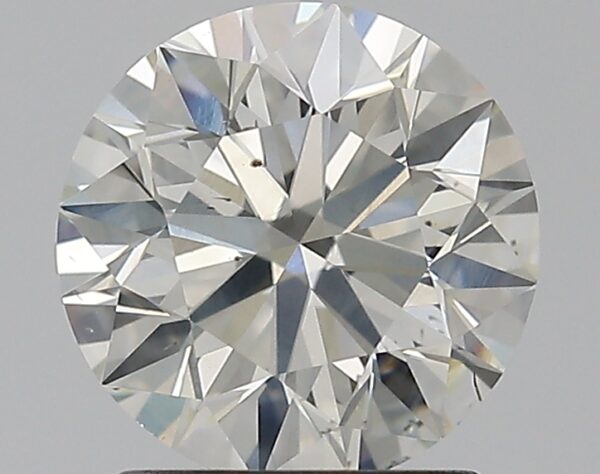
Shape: round
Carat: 1.5
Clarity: SI2
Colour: J
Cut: EX
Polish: EX
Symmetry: EX
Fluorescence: F
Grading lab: GIA
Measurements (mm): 7.27 x 7.31 x 4.58